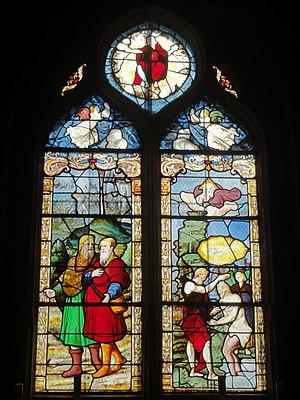
Collatéral sud, verrière n° 2
L'église Saint-Germain est une église catholique paroissiale située à Andrésy, dans les Yvelines, en France. Son noyau est un édifice gothique de plan allongé, avec un vaisseau central avec triforium et fenêtres hautes, et deux bas-côtés, le tout voûté d'ogives, et se terminant par un chevet plat. Hormis sa grande fenêtre du chevet, qui fut aménagée après coup, la période de construction de cette église de dimensions considérables et de belle facture peut être située entre la fin du XIIᵉ et le premier quart du XIIIᵉ siècle. Comme la plupart des grandes églises de la région, elle subit des modifications de structure après la guerre de Cent Ans. À partir de 1517, la moitié orientale du bas-côté sud est reconstruite, et munie de quatre petites chapelles rectangulaires, le tout dans le style gothique flamboyant. Une génération plus tard, sous le règne de François 1ᵉʳ, un agrandissement de plus grande envergure est entrepris du côté nord. Pour l'adjonction d'un vaste collatéral, presque aussi large que la nef et son bas-côté sud réunis, l'ancien bas-côté nord est démoli, et l'élévation septentrionale du vaisseau central est successivement reprise en sous-œuvre.